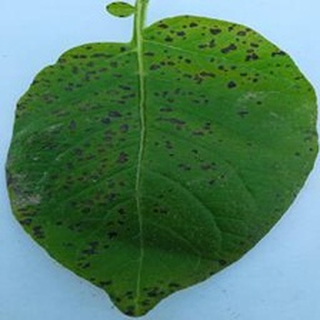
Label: potato_early_blight